Olomouc District

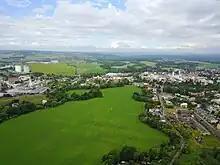
Litovel and surrounding landscape

The landscape is varied and rugged. The terrain is flat in the west and hilly in the east. The territory extends into five geomorphological mesoregions: Nízký Jeseník (east), Upper Morava Valley (centre), Zábřeh Highlands (west), Hanušovice Highlands (a small part in the north), and Mohelnice Depression (a negligible area in the north). The highest point of the district is the hill Fidlův kopec in Libavá Military Training Area with an elevation of , the lowest point is the river bed of the Morava in Věrovany at .